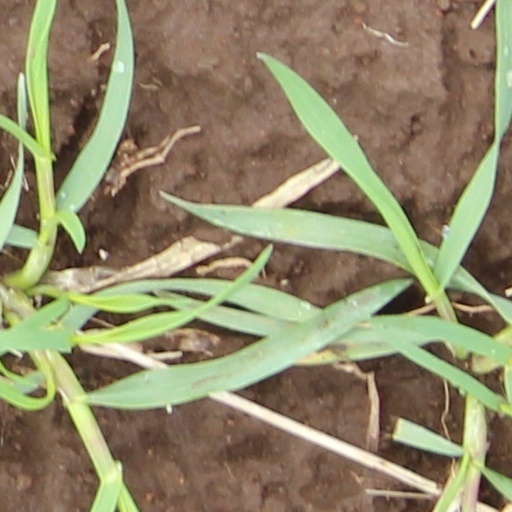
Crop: wheat